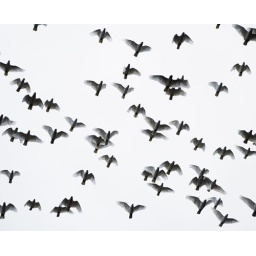
Cockatoos flying overhead in grey sky